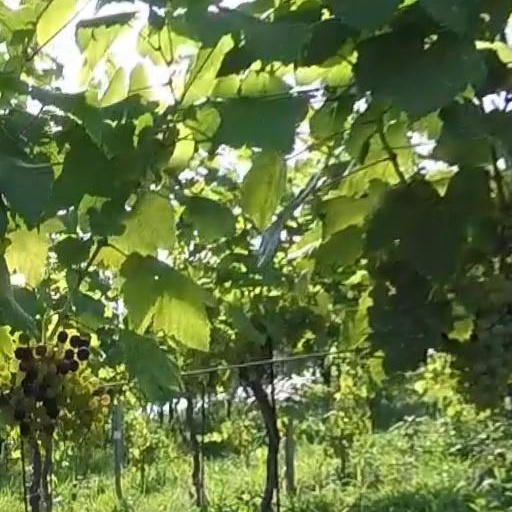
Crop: grape